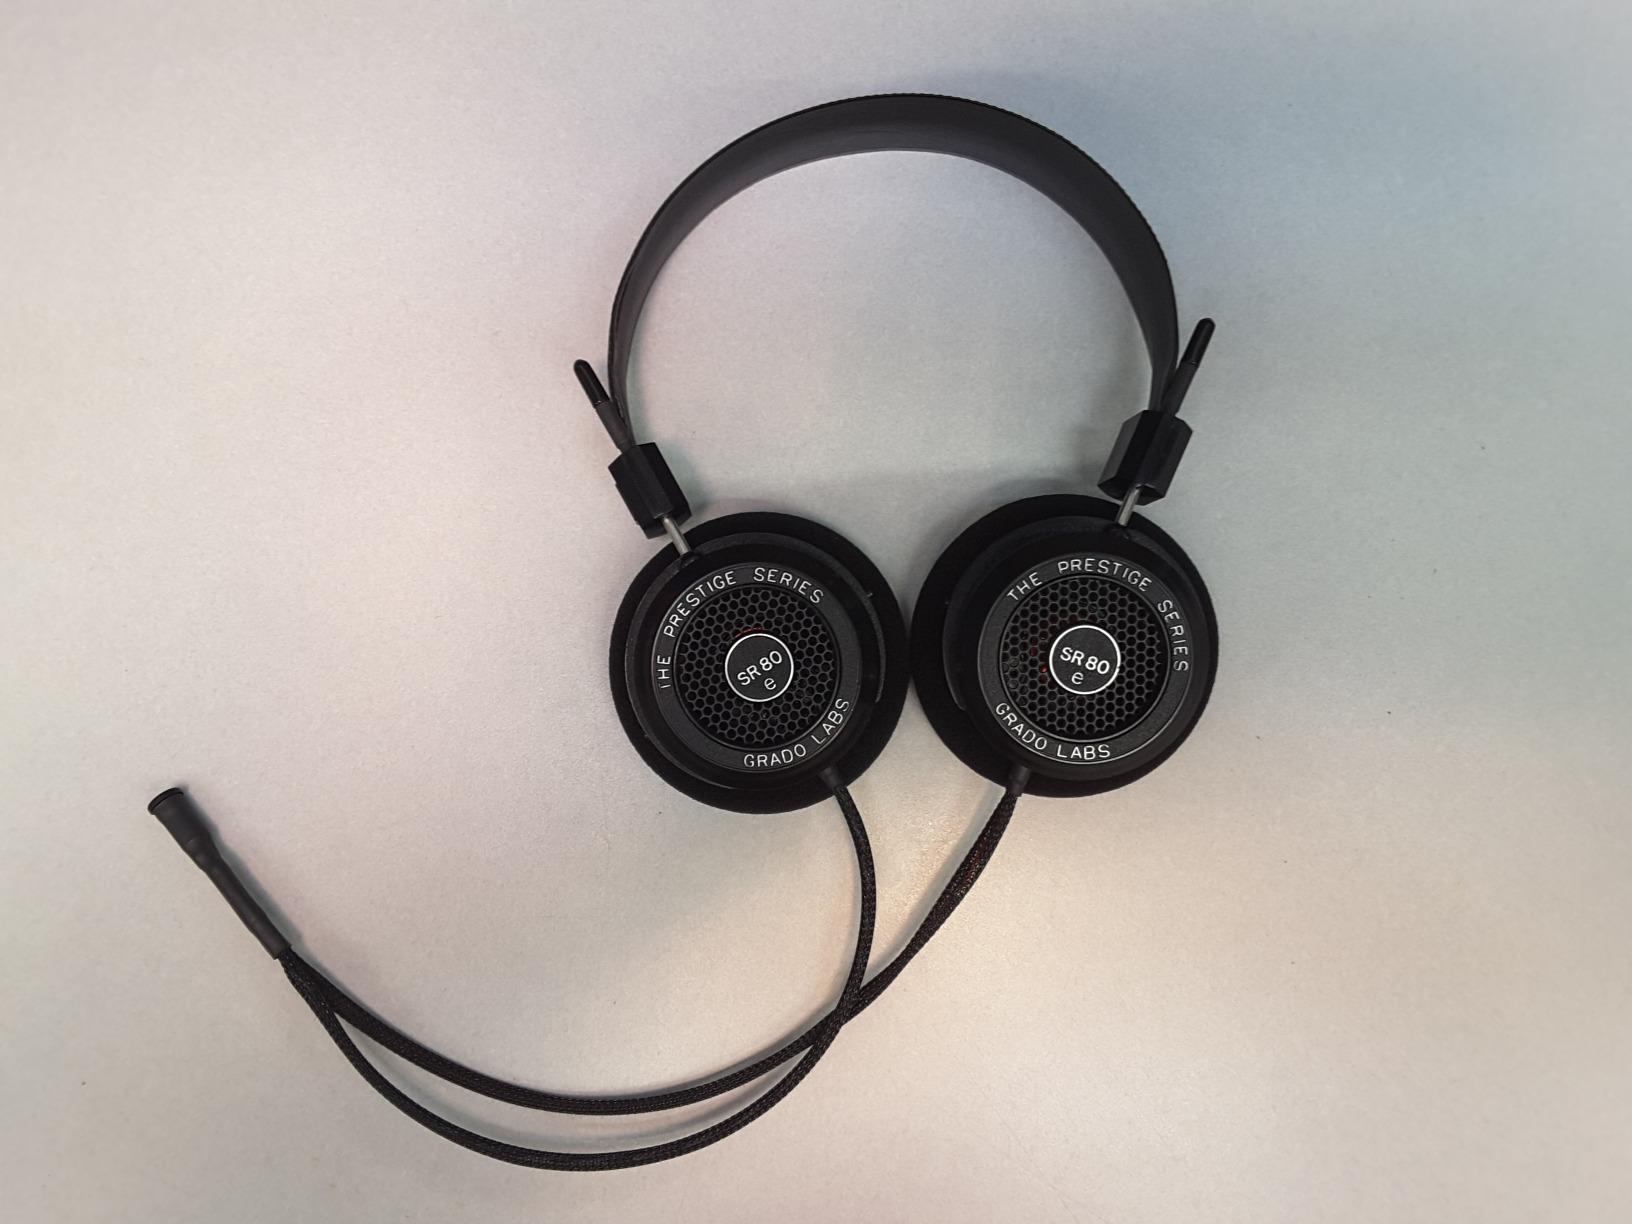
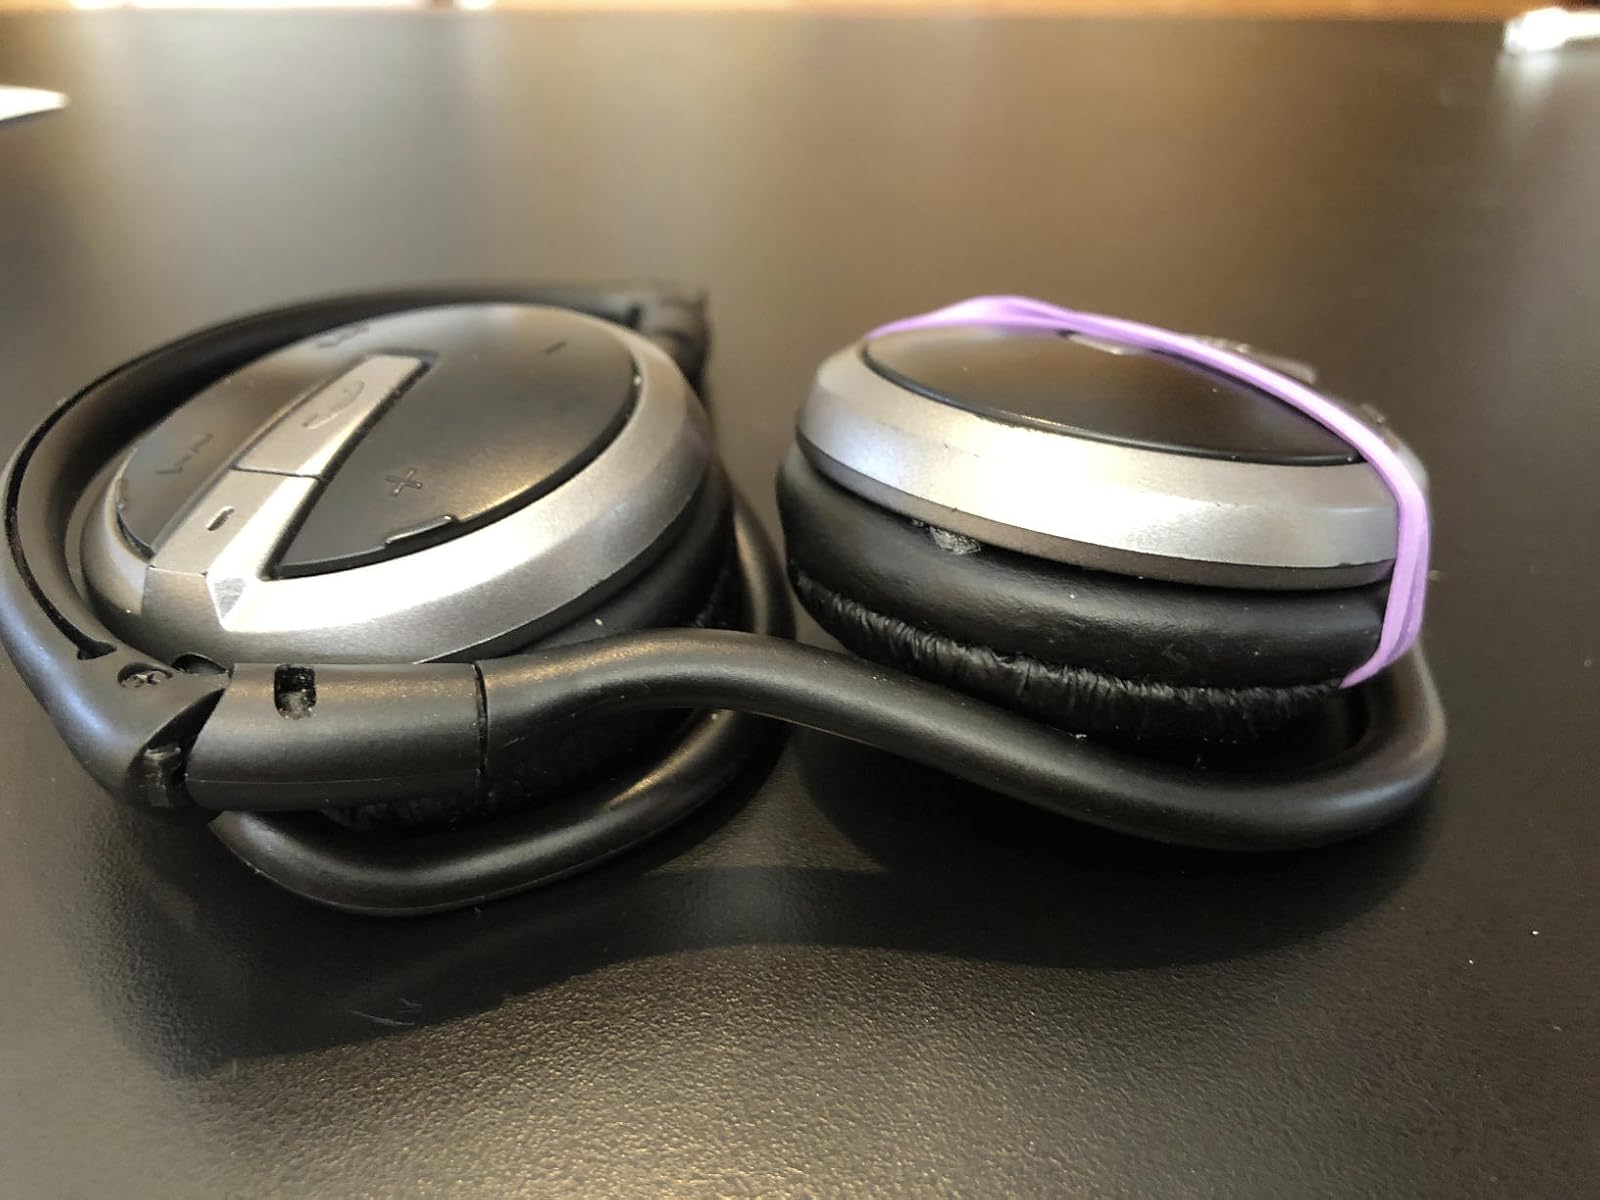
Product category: headphones
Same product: no